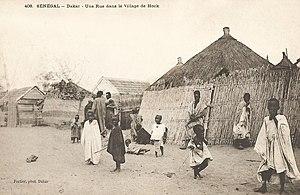
François-Edmond Fortier, Dakar. Une rue dans le village de Hock. Afrique Occidentale - Sénégal.
Fann-Point E-Amitié est l'une des 19 communes d'arrondissement de la ville de Dakar.